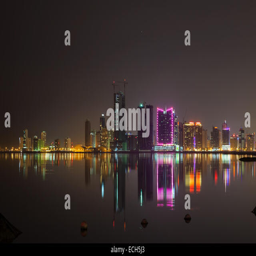
night modern city skyline with shining lights and reflections in water .